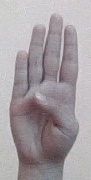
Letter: kaaf